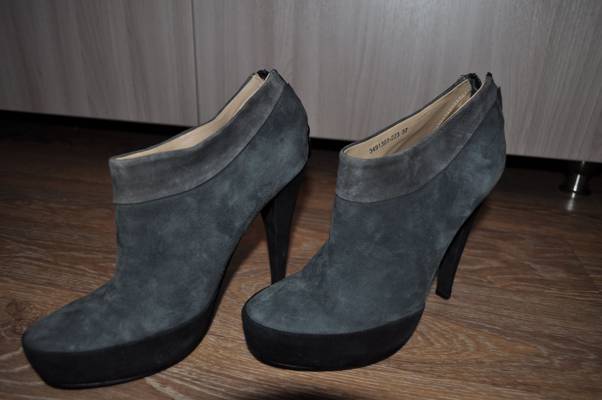
Waste category: shoes